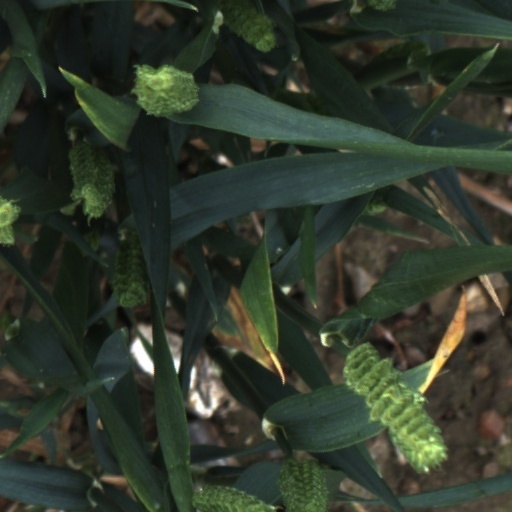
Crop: wheat